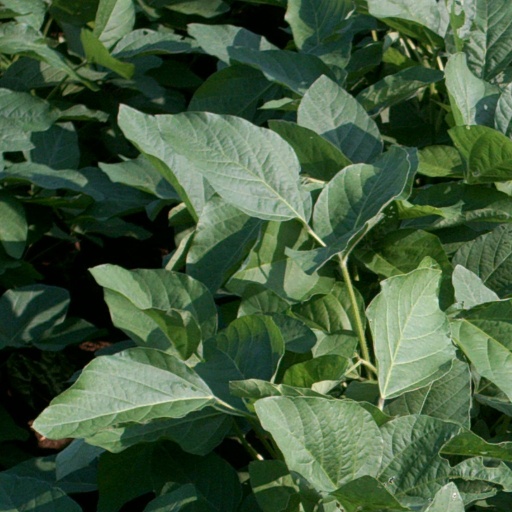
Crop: soybean